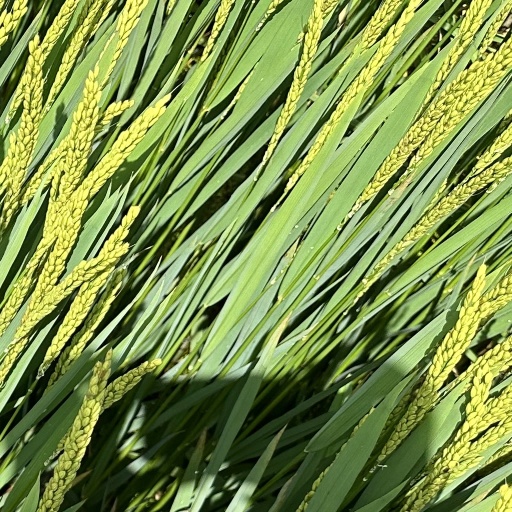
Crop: rice